California State Route 91

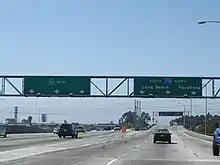
Westbound Artesia Freeway (SR 91) at the interchange with the Long Beach Freeway (I-710) in August 2013

Solutions to the traffic problem were limited. The chosen solution was to create a toll road in the median of the freeway. This original section of the 91 Express Lanes operated between the Costa Mesa Freeway (SR 55) interchange in eastern Anaheim and the Orange–Riverside county line, a distance of about . The project was developed in partnership with the California Department of Transportation (Caltrans) by California Private Transportation Company (CPTC), which formally transferred ownership of the facility to the State of California prior to opening the project to traffic on December 27, 1995. Caltrans then leased the toll road back to CPTC for a 35-year operating period. The new lanes have been officially designated a part of the state highway system. The California Highway Patrol (CHP) is responsible for providing police services at CPTC's expense. Maintenance and operational costs for the facility are also the responsibility of CPTC.